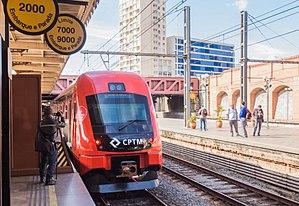
La Ligne 11 - Coral de la CPTM comprend le tronçon du réseau métropolitain définie entre les gares de la Luz et d'Estudantes. Il était connu sous le nom d'Express Est sur le tronçon Luz à Guaianases. En 2019, avec la fin du transfert interne à Guaianases, la ligne est également devenue Express Est - Mogi. C'est actuellement la ligne la plus saturée de la région métropolitaine de São Paulo et aussi la deuxième ligne la plus étendue de la CPTM. Jusqu'en mars 2008, elle s'appelait Ligne E - Orange.